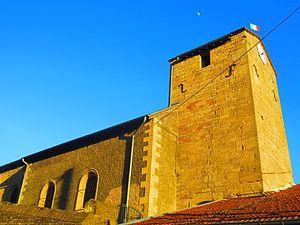
Eglise Villette 54
Villette est une commune française située dans le département de Meurthe-et-Moselle en région Grand Est.